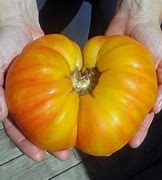
Label: tomato